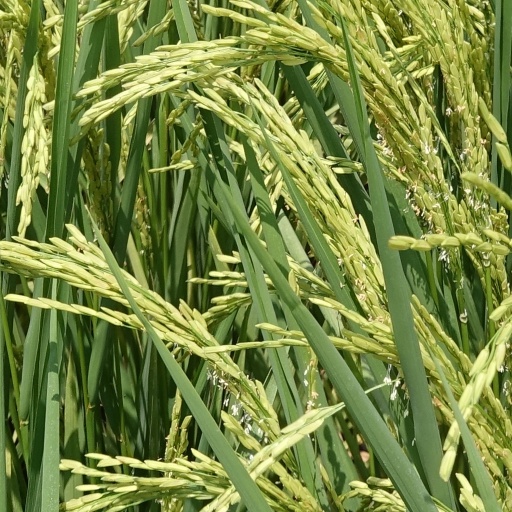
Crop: rice